Suomenlinna

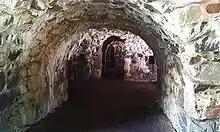
Tunnels at Suomenlinna

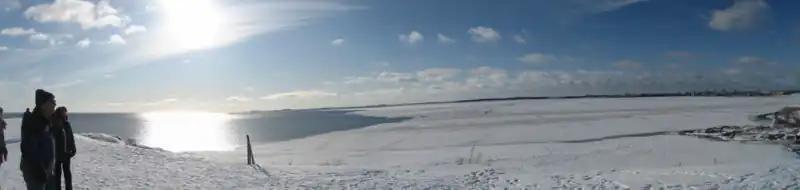
View of the partially frozen Baltic Sea from one of the islands facing west. Part of Helsinki can be seen at the far right.

There is a minimum-security penal labor colony in Suomenlinna, whose inmates work on the maintenance and reconstruction of the fortifications. Only volunteer inmates who pledge non-use of controlled substances are accepted to the labour colony.